Tanintharyi Region

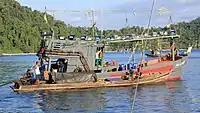
A fishing boat in the Mergui Archipelago

Due to its proximity to the Indian Ocean, seafood products, including dried fish, dried shrimp and ngapi (shrimp paste), are a major part of its economy, for both domestic consumption and export to Thailand. Bird's nests are also gathered from offshore islands.